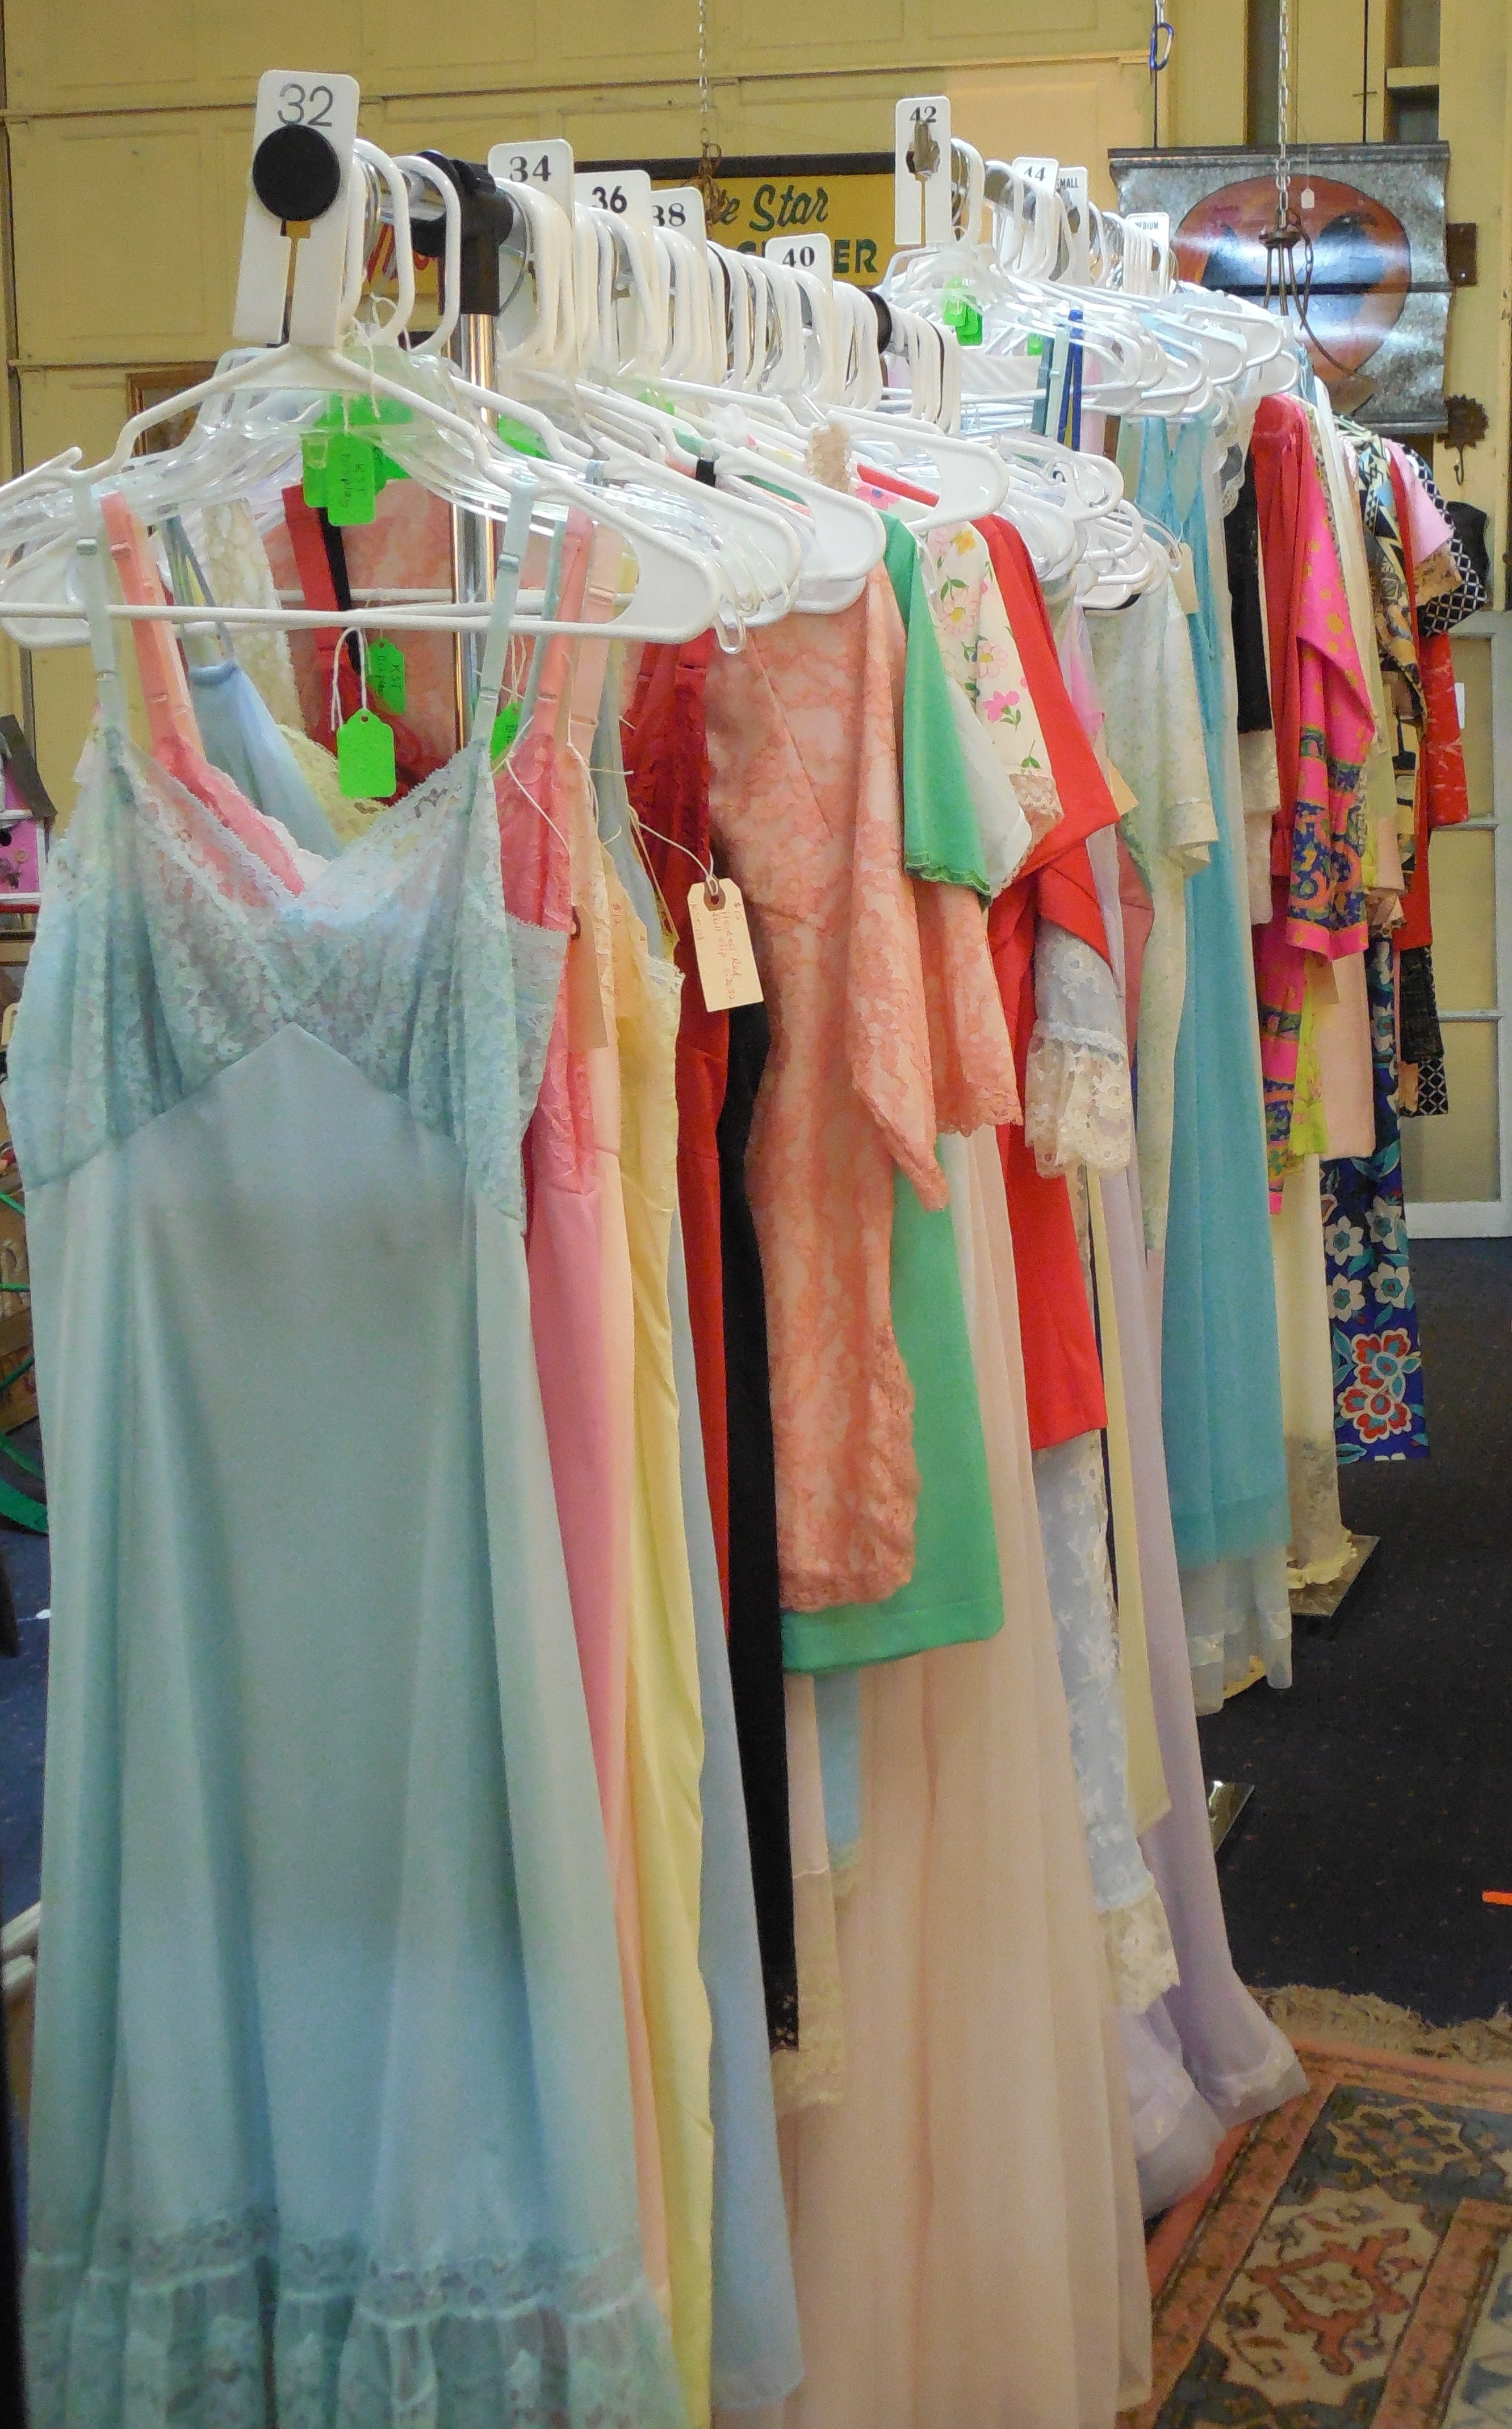
woman, looking, female, color, fashion, clothing, shopping, room, lifestyle, boutique, lingerie, dress, women, style, sale, clothes, underwear, slim, attractive, elegance, adult, glamour, retail, vogue, panties, sensual, sensuality, bra